Jarvis Landry

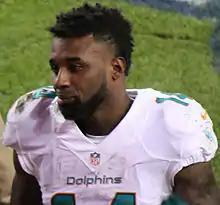
Landry with the Miami Dolphins in 2014

Landry was selected by the Miami Dolphins in the second round with the 63rd overall pick in the 2014 NFL draft. He was the 12th wide receiver to be selected that year.